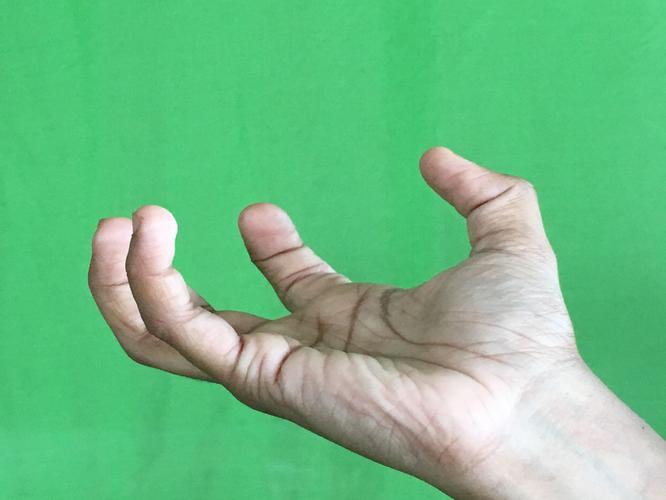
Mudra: Padmakosha
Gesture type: single_hand